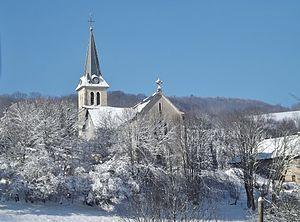
Vue en hiver, de l'église des Déserts, commune du massif des Bauges, près de Chambéry en Savoie.
Les Déserts est une commune française du département de la Savoie, en région Auvergne-Rhône-Alpes.